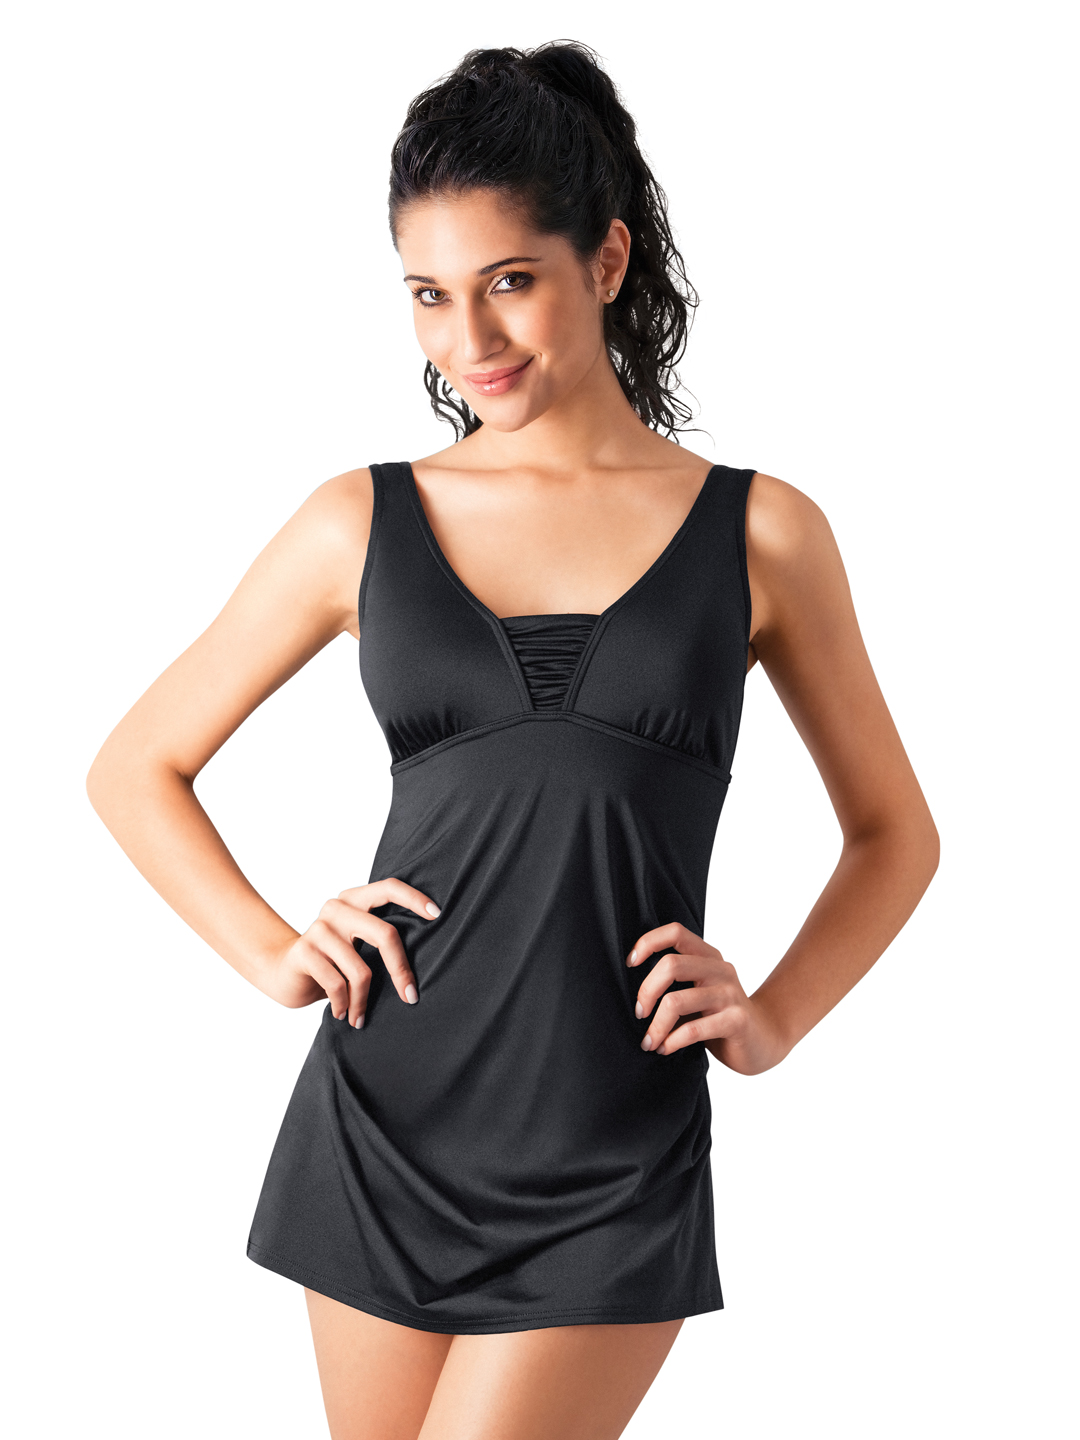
Amante Black Swimsuit WCSD04
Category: Apparel / Bottomwear / Swimwear
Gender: Women
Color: Black
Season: Summer 2017
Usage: Casual